List of International Harvester vehicles

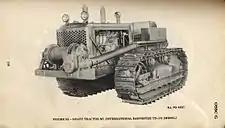
G101 M1 heavy tractor IH

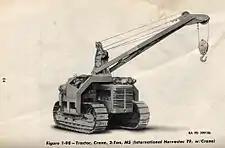
G99 M5 tractor crane IH

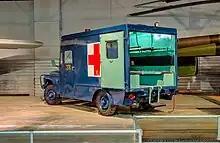
1967 USAF International Harvester Ambulance at the Museum of Aviation

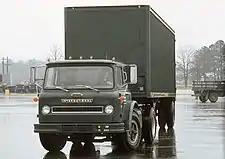
International Harvester Cargostar used by the U.S. Army in 1975.

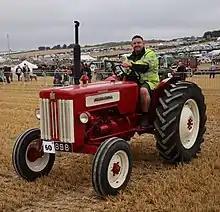
A 1963 McCormick International B414

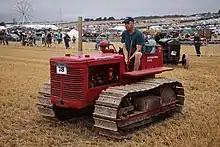
A TD6

Built in the Idle works at Bradford from approx 1954 to 1981? (Idle had previously built Jowett cars and vans)